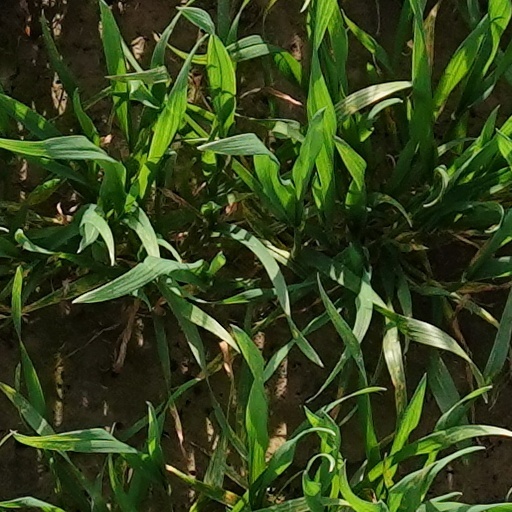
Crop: wheat